Plasma sheet

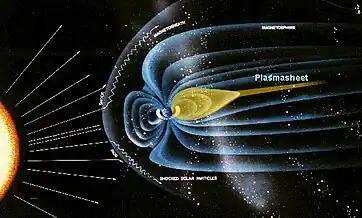
Artistic representation of Earth's magnetosphere. The plasma sheet is highlighted in yellow.

In the magnetosphere, the plasma sheet is a sheet-like region of denser (0.3-0.5 ions/cm versus 0.01-0.02 in the lobes) hot plasma and lower magnetic field located on the magnetotail and near the equatorial plane, between the magnetosphere's north and south lobes.